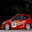
Label: automobile